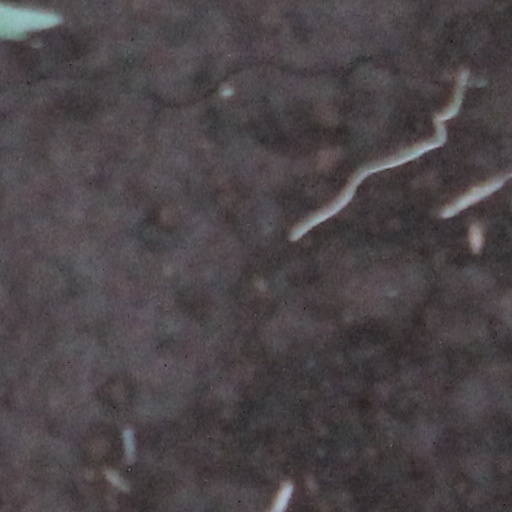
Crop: wheat